Islamic pottery

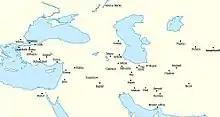
Chief places named in connection with Islamic pottery.

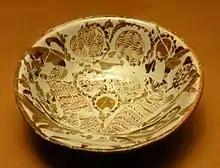
Cup with stylized bouquet, 9th century, Iraq. Clay pottery, polychrome luster decoration on opacified glaze. Paris, Louvre Museum, OA 7479.

Islamic pottery occupied a geographical position between Chinese ceramics, and the pottery of the Byzantine Empire and Europe. For most of the period, it made great aesthetic achievements and influence as well, influencing Byzantium and Europe. The use of drinking and eating vessels in gold and silver, the ideal in ancient Rome and Persia as well as medieval Christian societies, is prohibited by the Hadiths, with the result that pottery and glass were used for tableware by Muslim elites, as pottery (but less often glass) also was in China but was much rarer in Europe and Byzantium. In the same way, Islamic restrictions greatly discouraged figurative wall painting, encouraging the architectural use of schemes of decorative and often geometrically patterned titles, which are the most distinctive and original speciality of Islamic ceramics.